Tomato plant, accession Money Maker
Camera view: horizontal (90 deg, fisheye); turntable rotation: 150 degrees
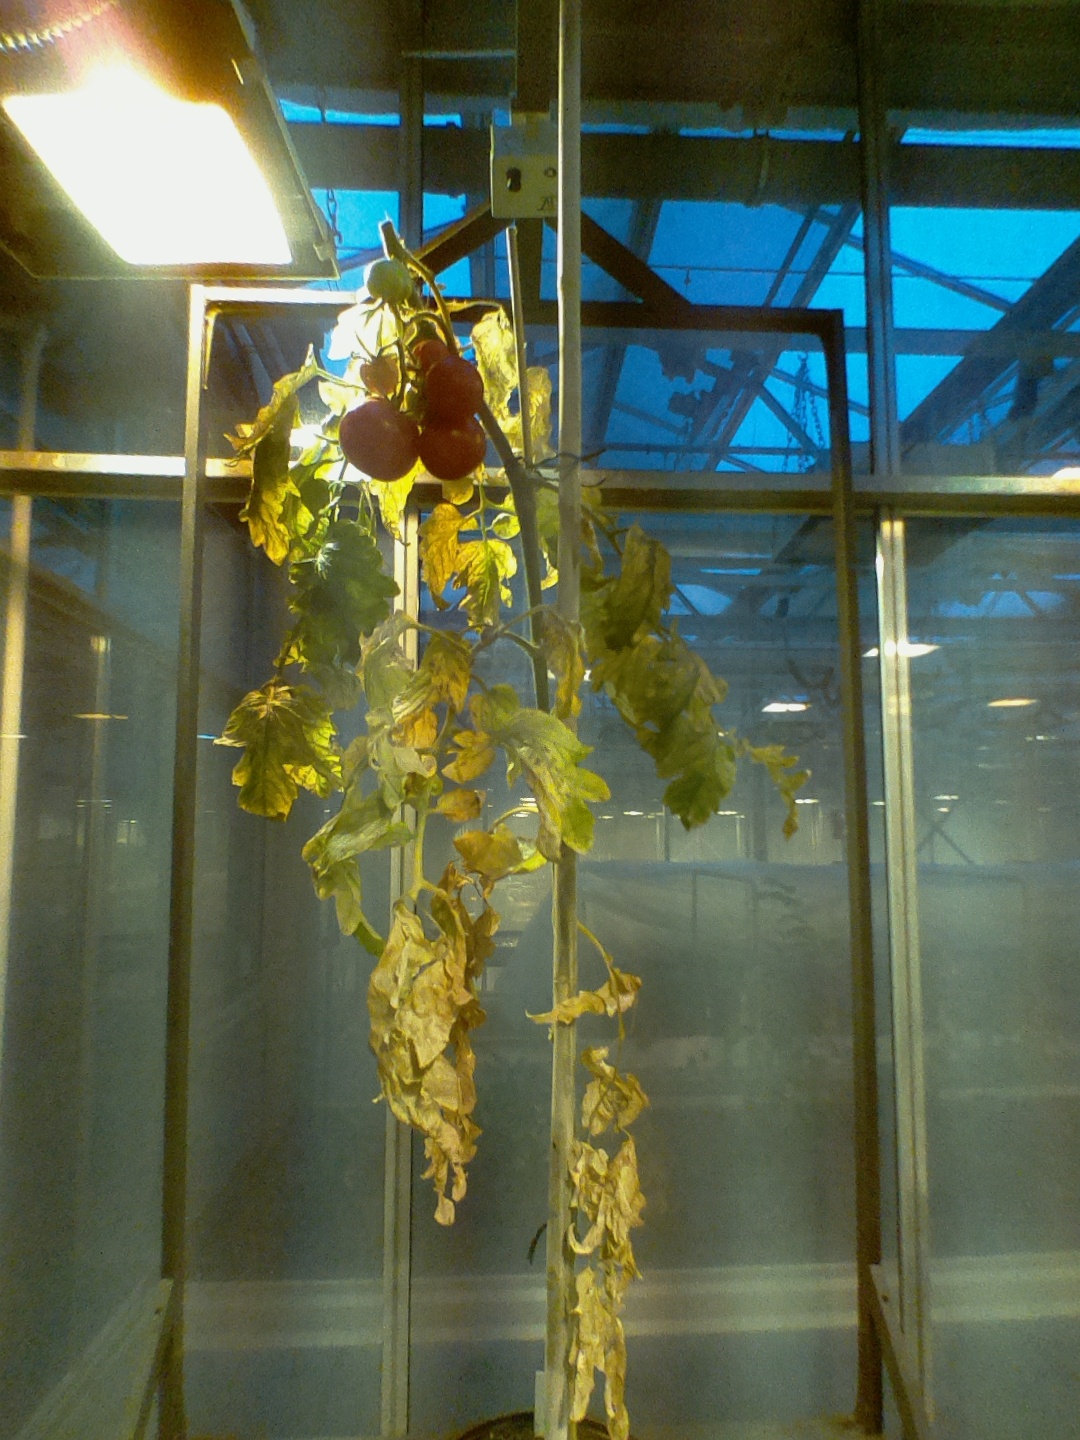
BBCH growth stage 88: 80%-90% of fruits show typical fully ripe color